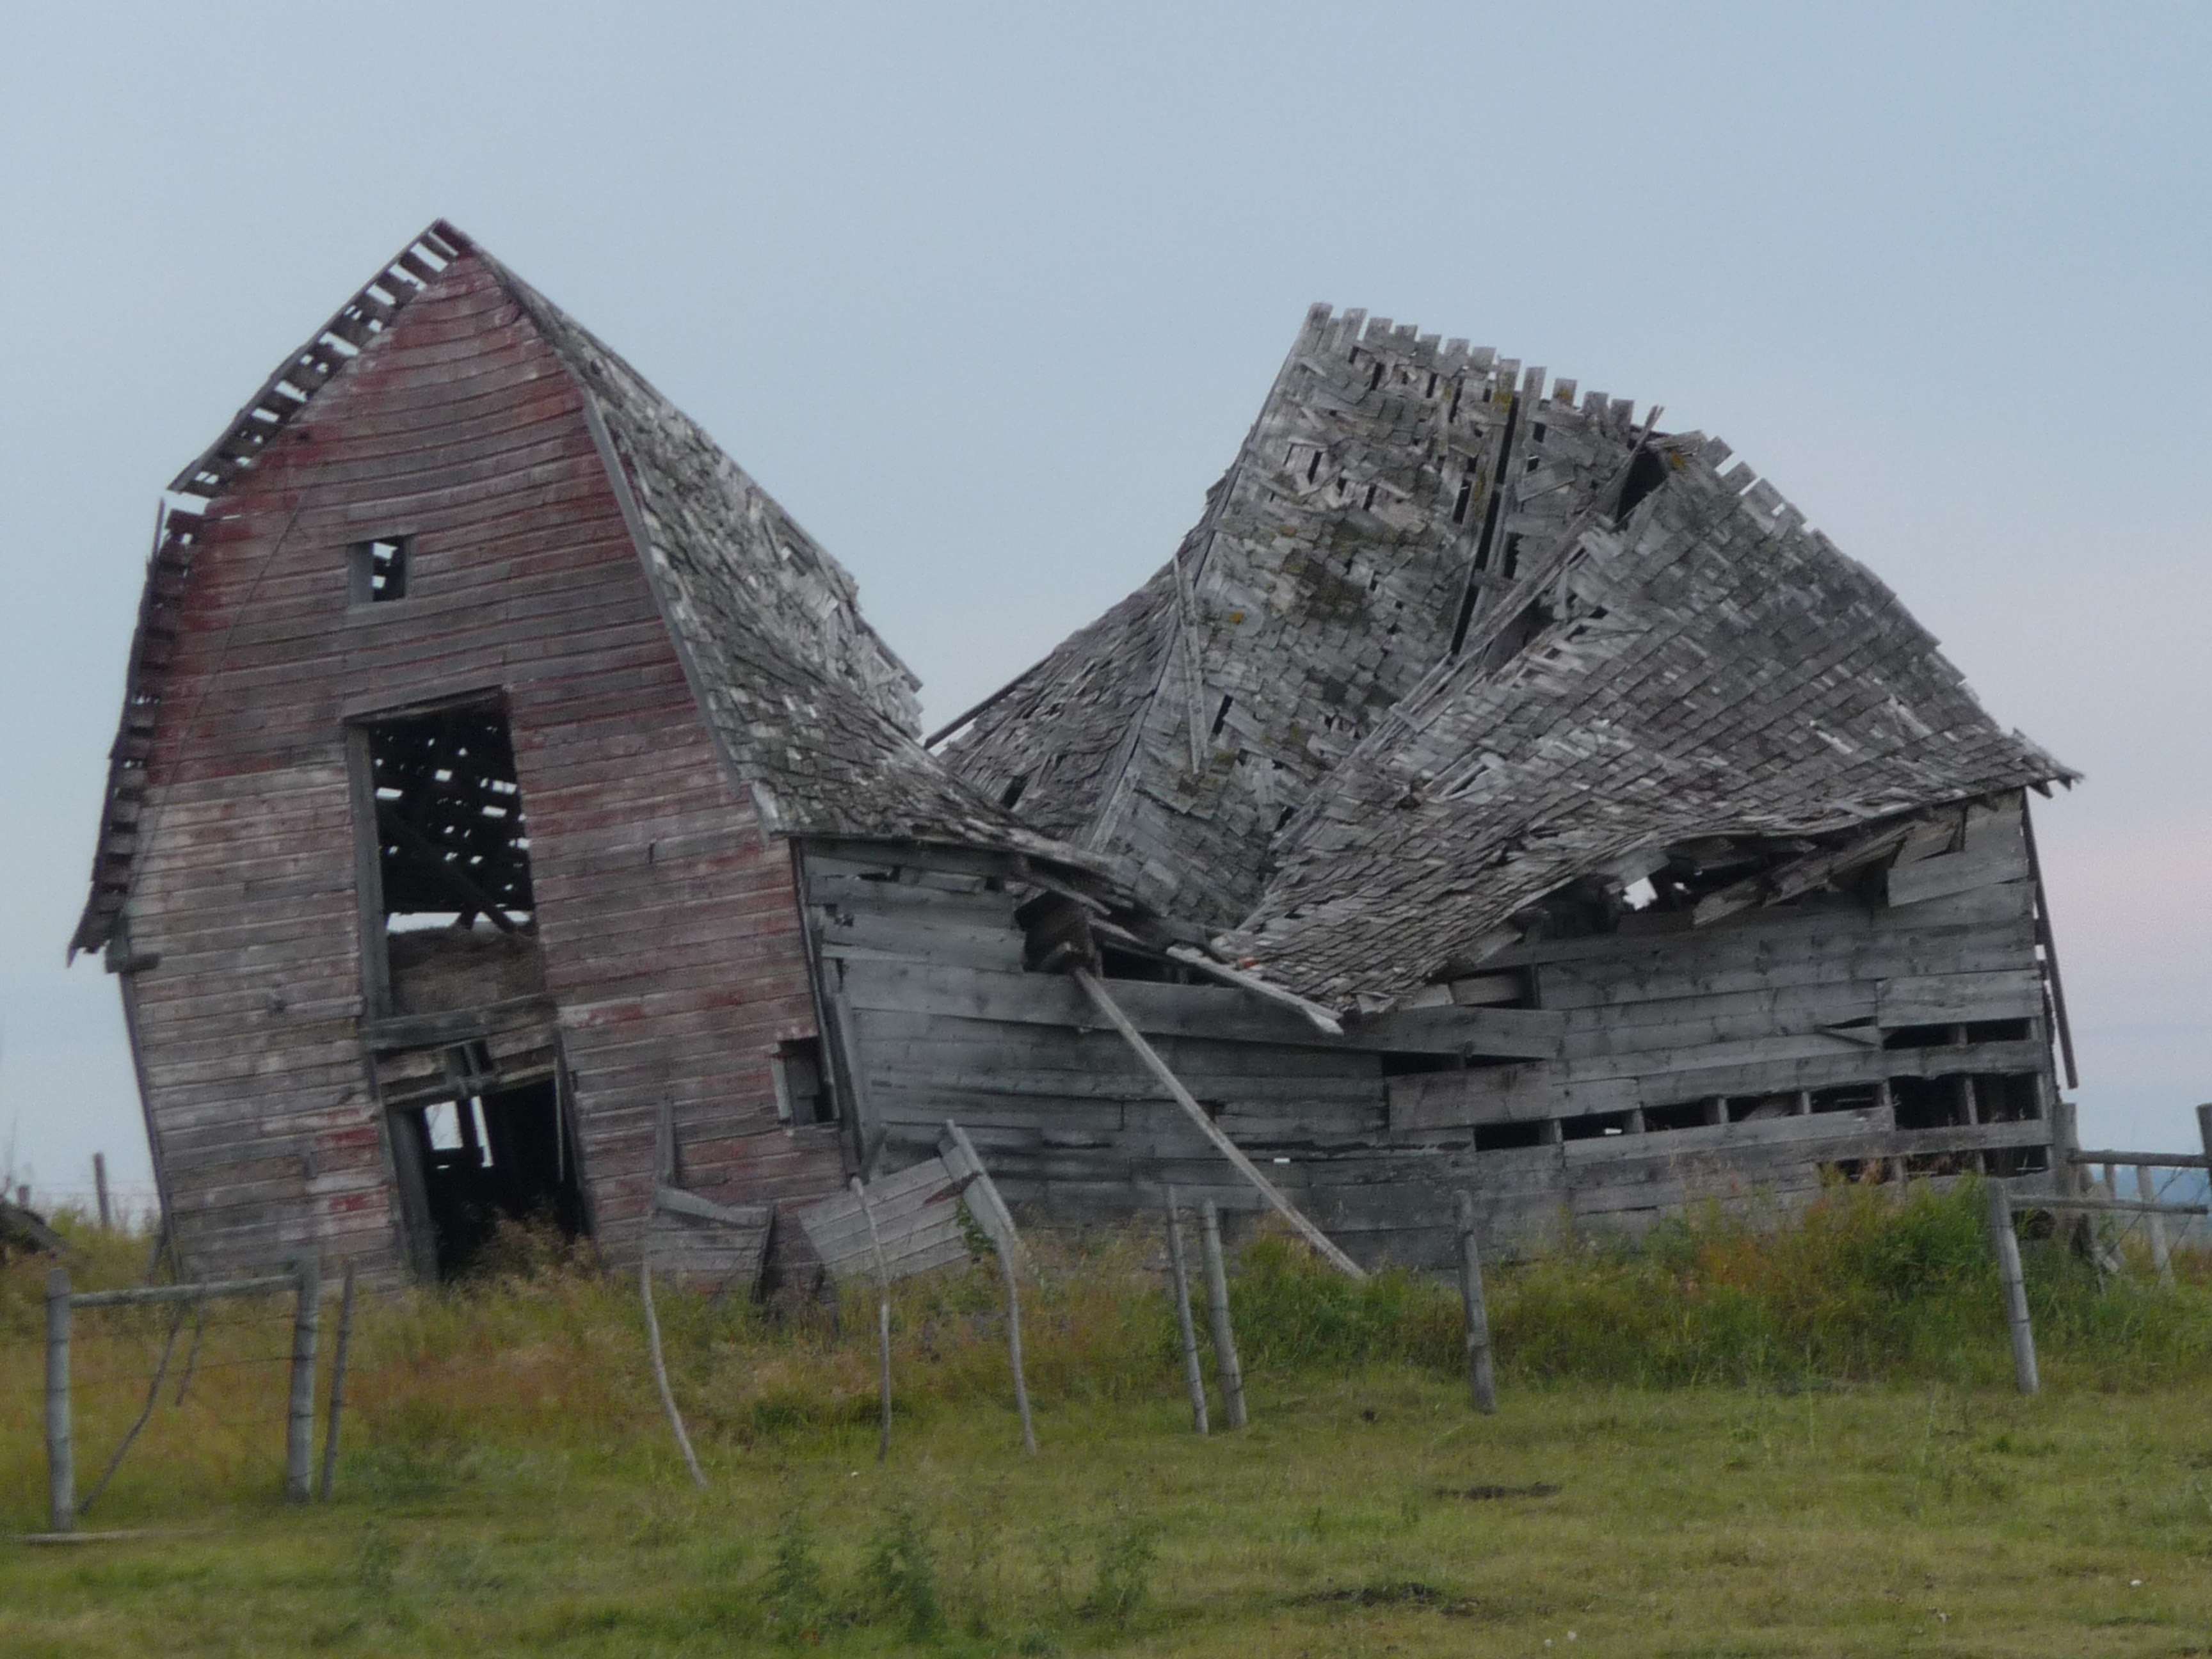
wood, building, old, barn, home, monument, hut, broken, chapel, decay, scale, ruins, boards, neglected, thatching, break up, lapsed, run down, archaeological site